Logarji

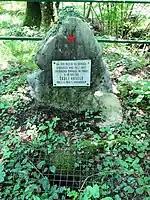
Memorial to Angela Škulj

In the forest southwest of Logarji, south of the road to Zgonče, there is also a memorial to Angela Škulj (1919–1942) from Brankovo, who was killed by Village Guard forces. The monument consists of a rough stone pyramid with a plaque affixed to it. The memorial is surrounded by a metal fence and was unveiled in 1980.